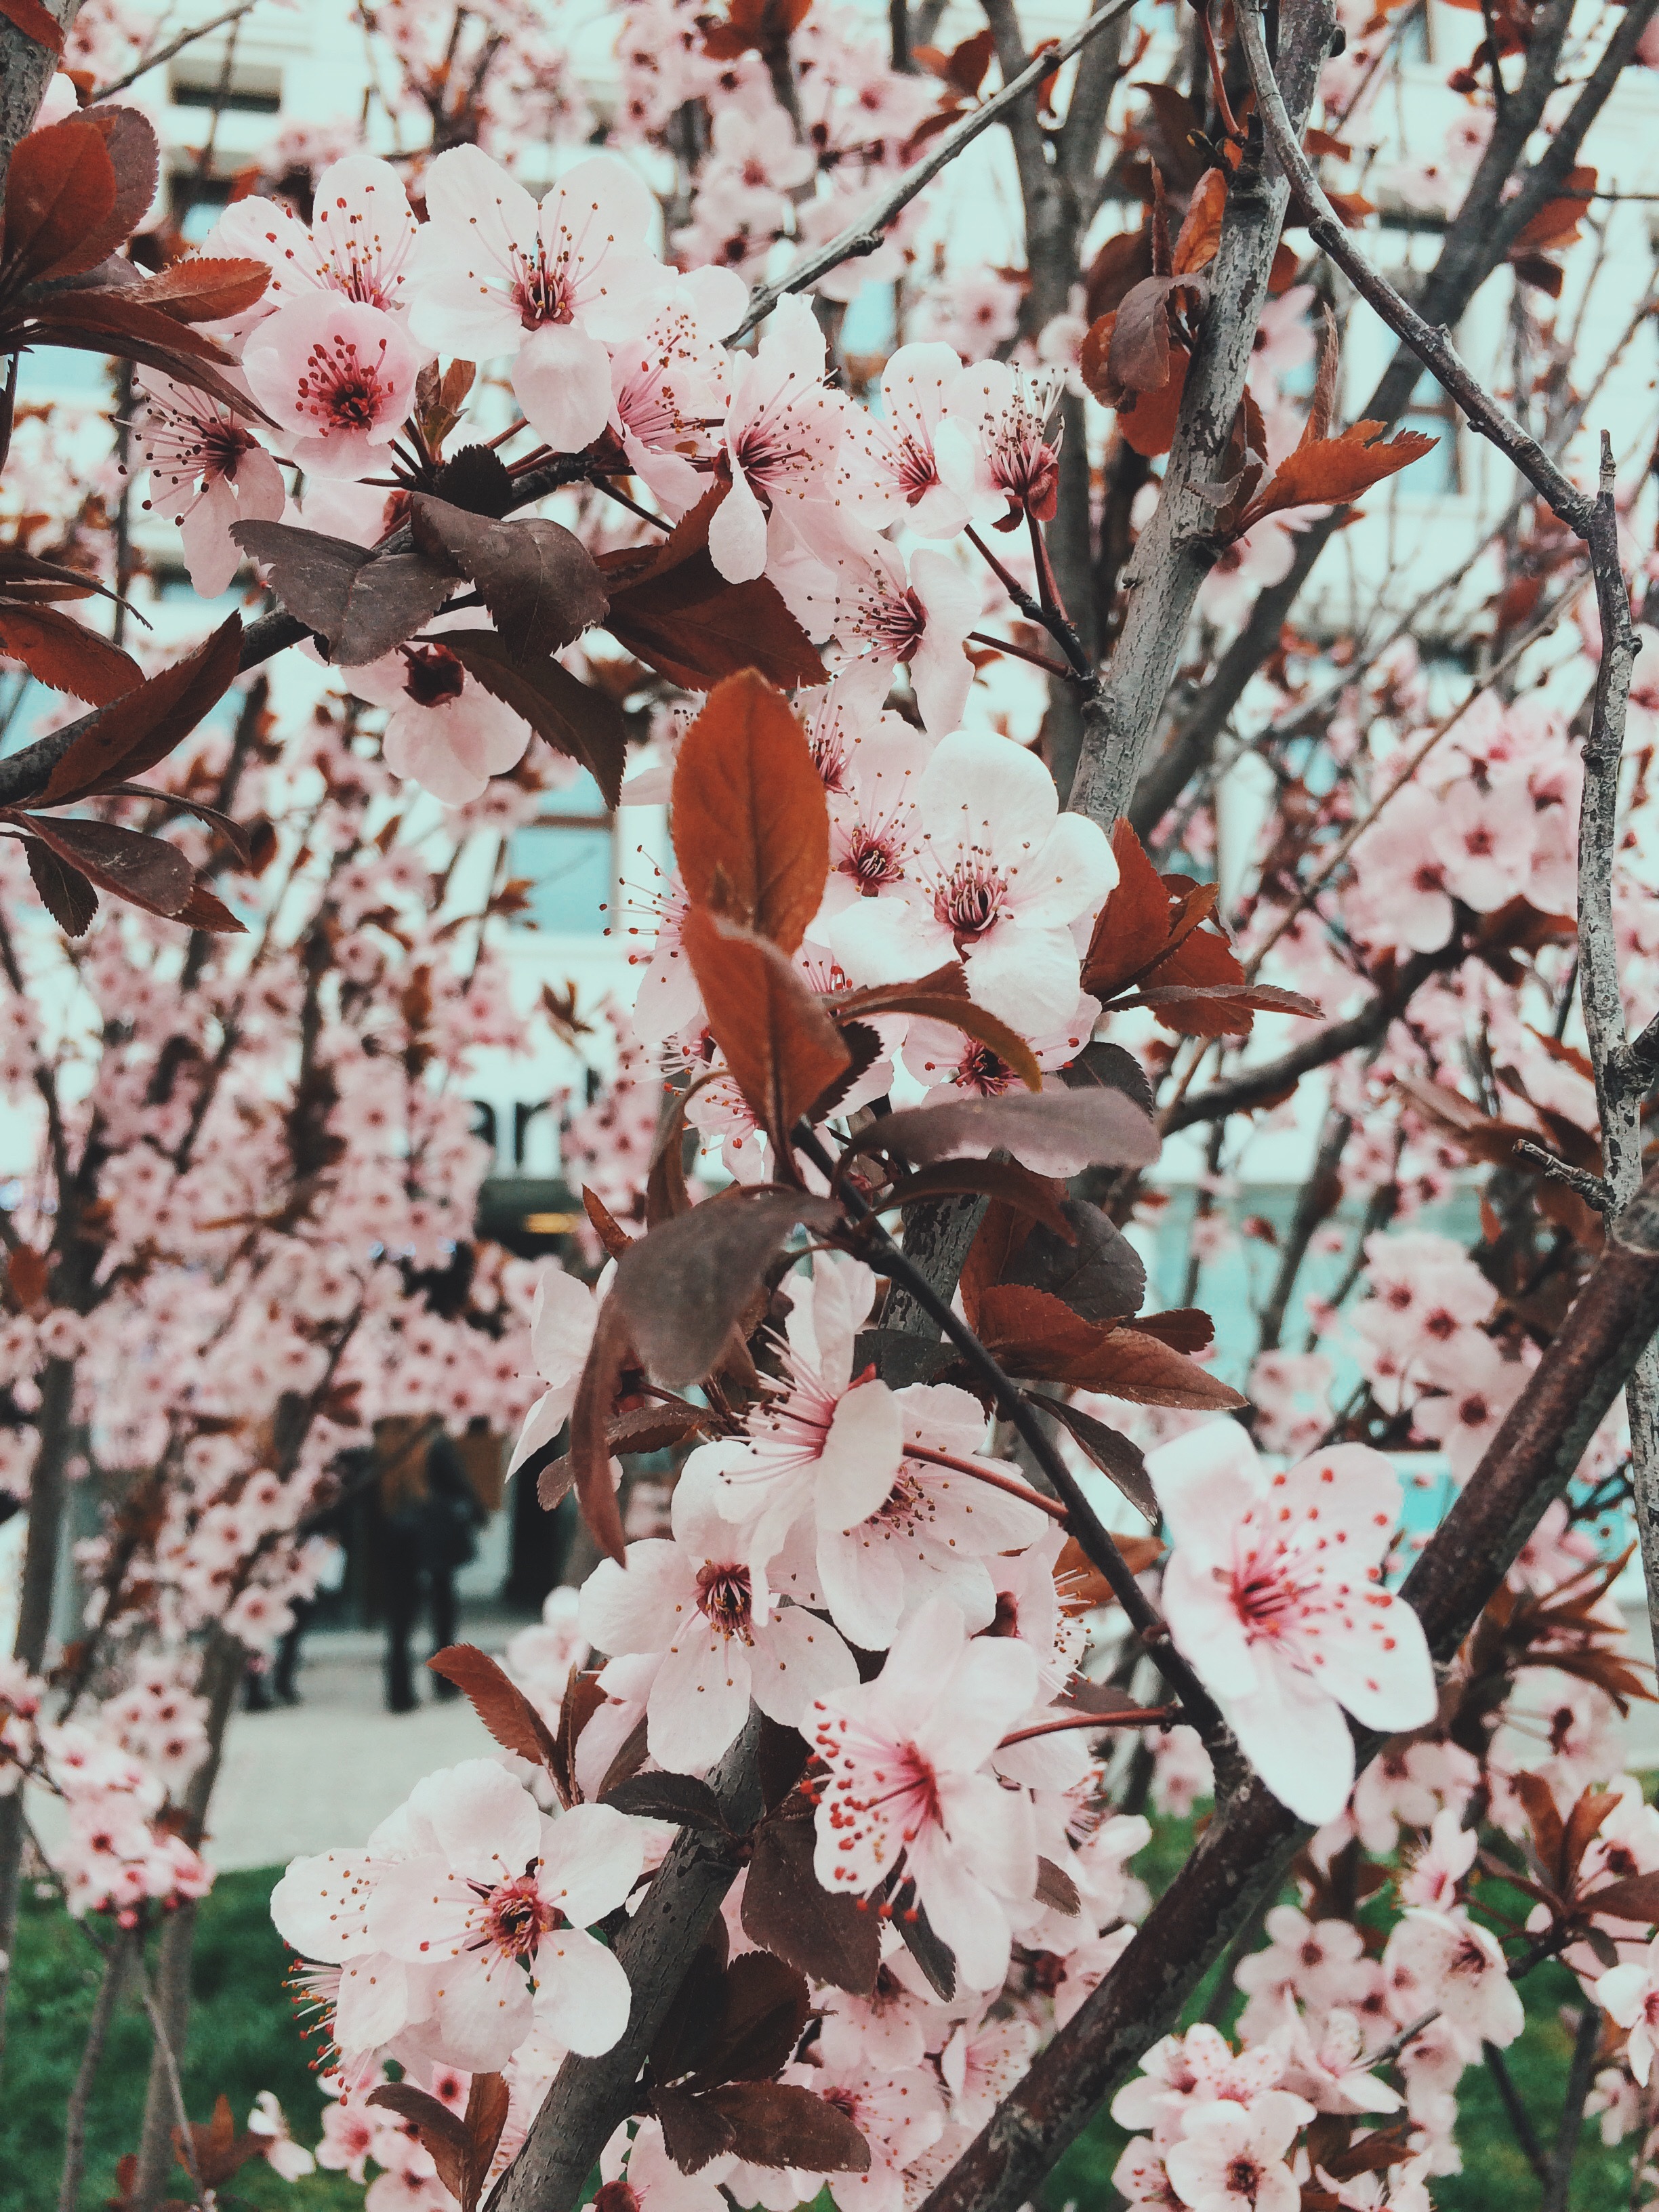
branch, blossom, plant, flower, food, spring, produce, botany, flora, season, cherry blossom, shrub, cherry, flowering plant, land plant